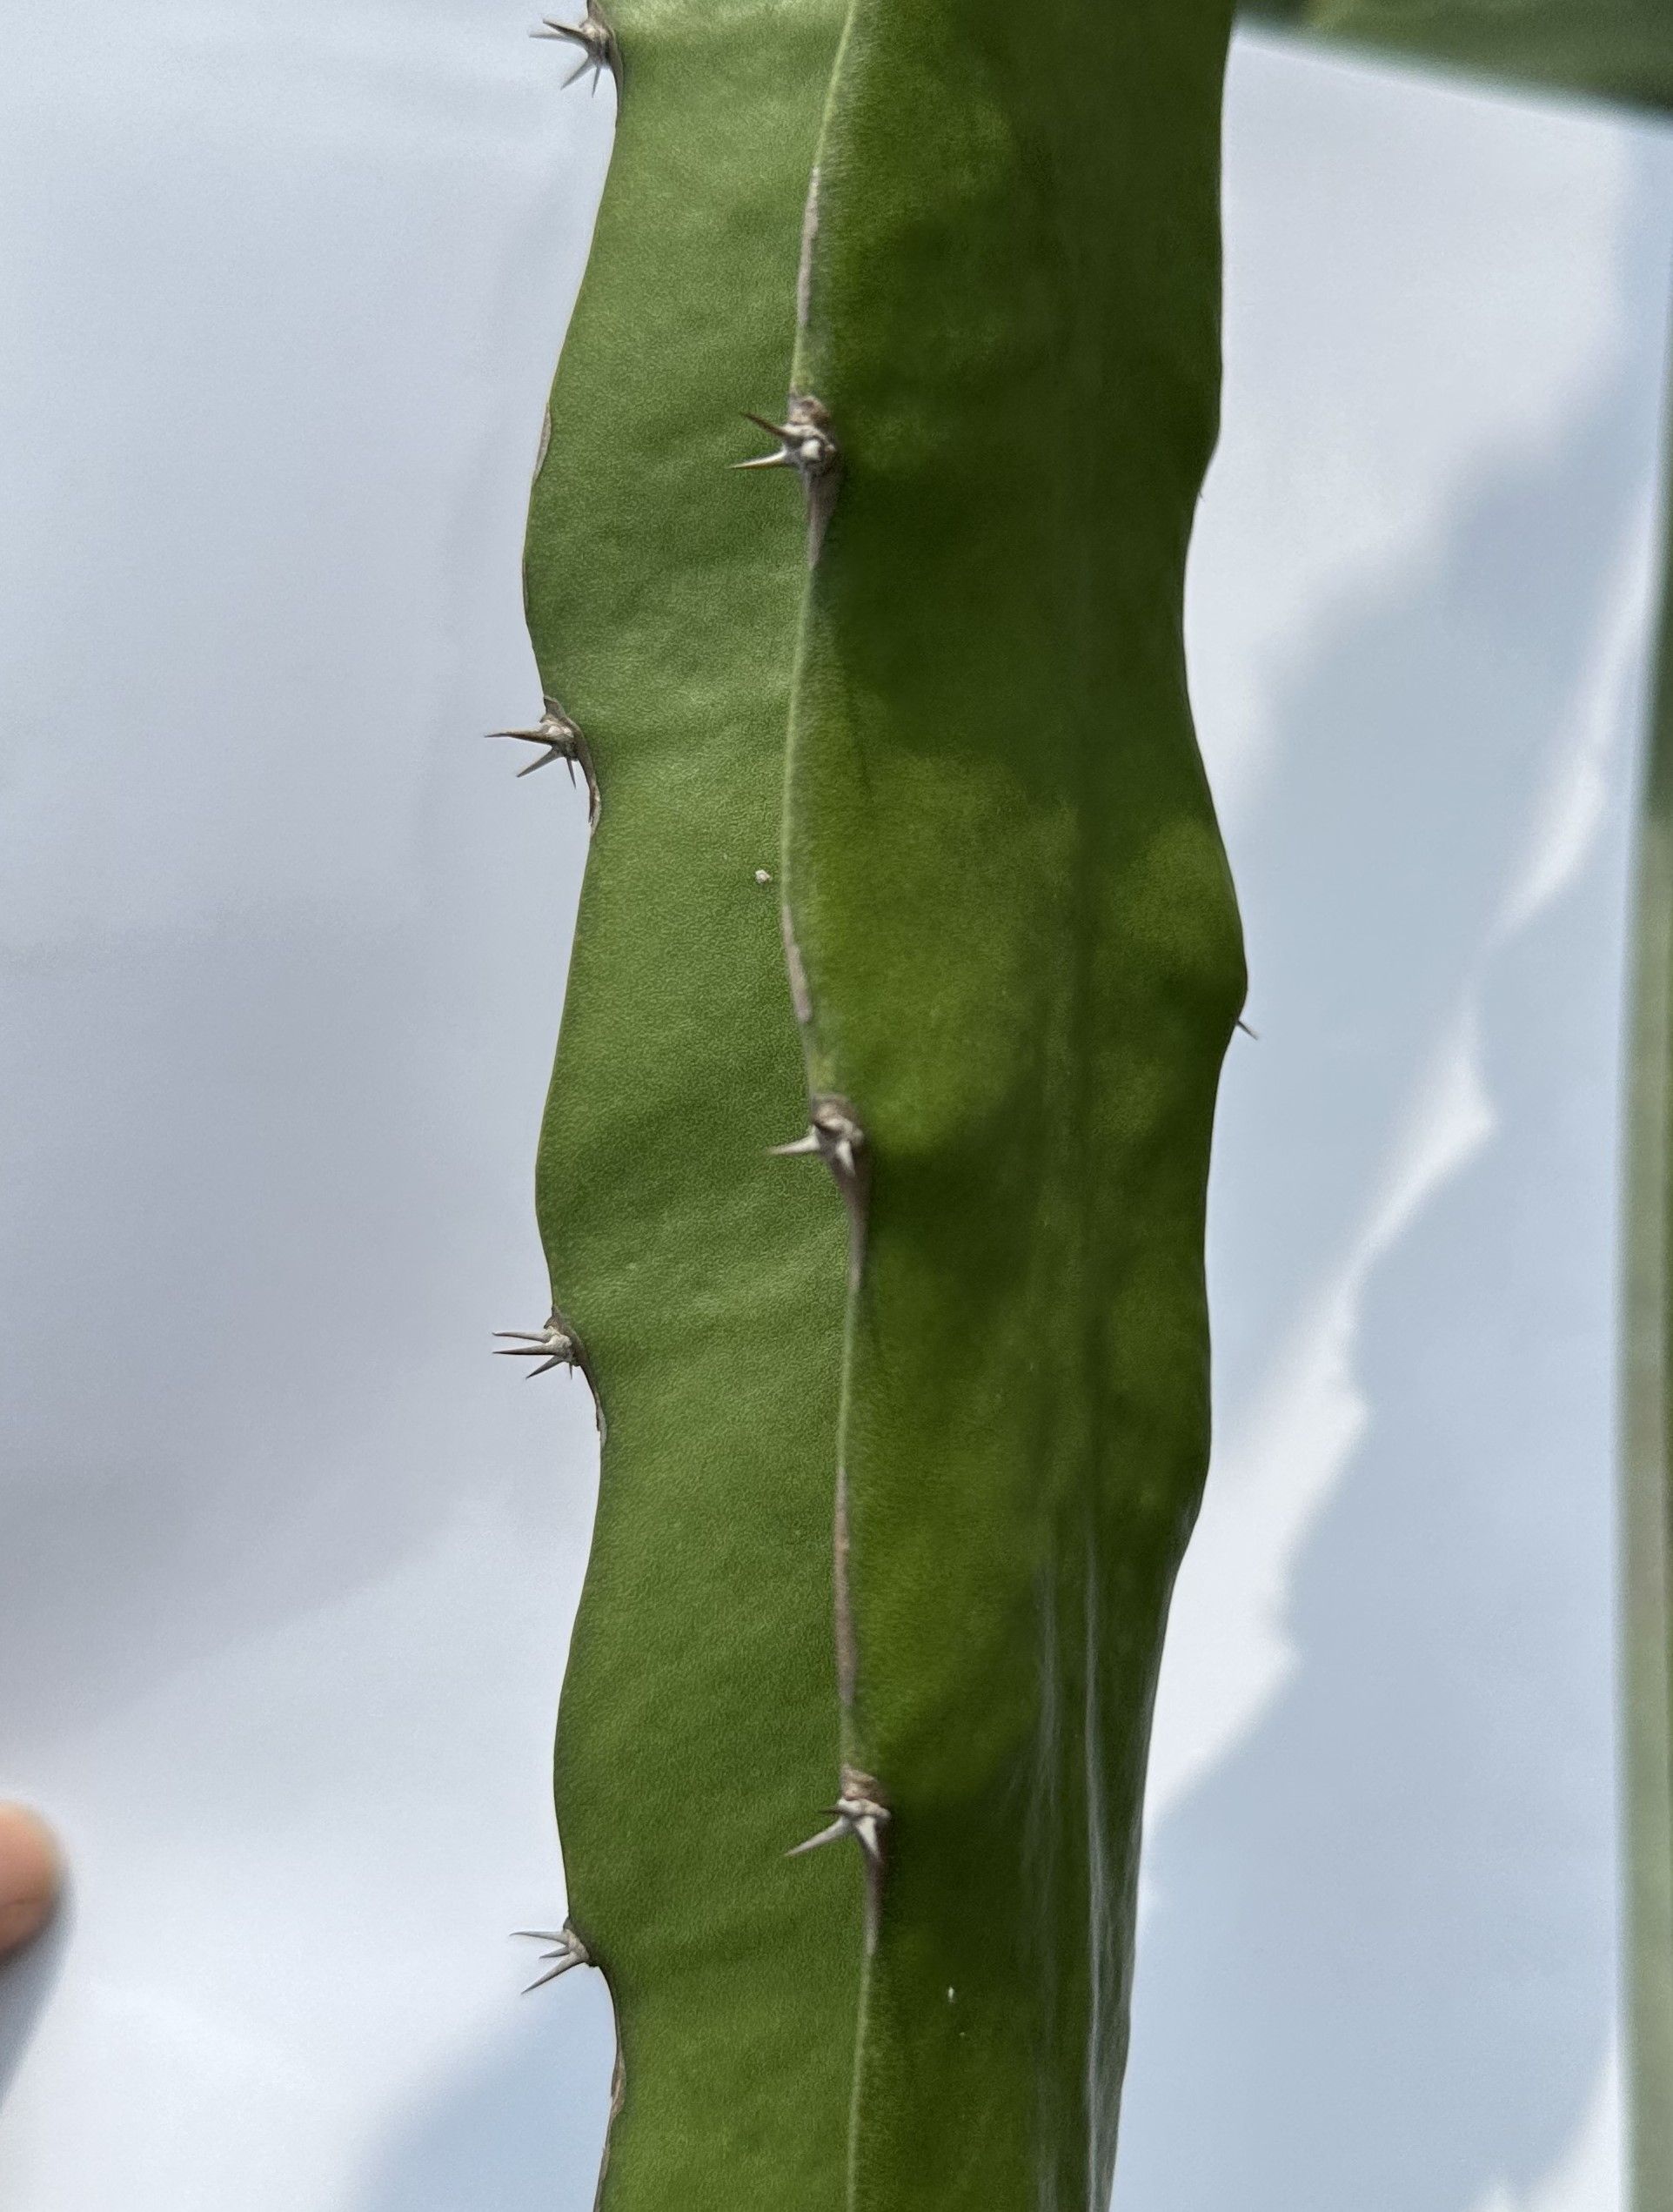
Label: Good leaf